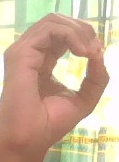
ASL sign: O